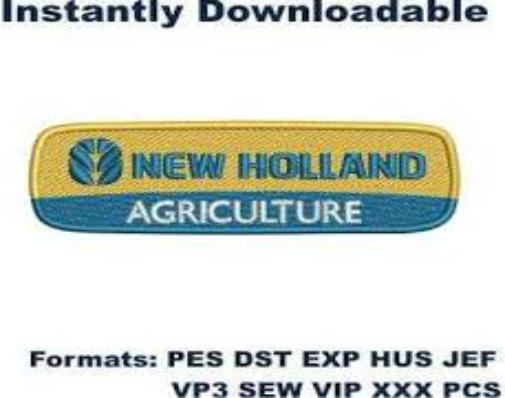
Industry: Others